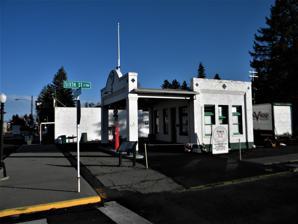
Building: Central Service Station
Country: United States of America
Year built: 1923
United States historic place Central Service Station U.S. National Register of Historic Places Location 534 Whitman St., Rosalia, Washington Coordinates 47°14′10″N 117°22′07″W / 47.23611°N 117.36861°W / 47.23611; -117.36861 ( Central Service Station ) Area less than one acre Built 1923 Architectural style Early Commercial NRHP reference No. 07000365 Added to NRHP April 24, 2007 The Central Service Station at 534 Whitman St. in Rosalia, Washington was built in 1923.  It was listed on the National Register of Historic Places in 2007. It is a 25 by 16 feet (7.6 m × 4.9 m) brick commercial building, with brick laid in common bond , on a poured concrete foundation.  It was deemed notable as an "intact example of an early Texaco gas station in eastern Washington. The building embodies the distinctive characteristics of its type (House with a Canopy), and period of construction." References